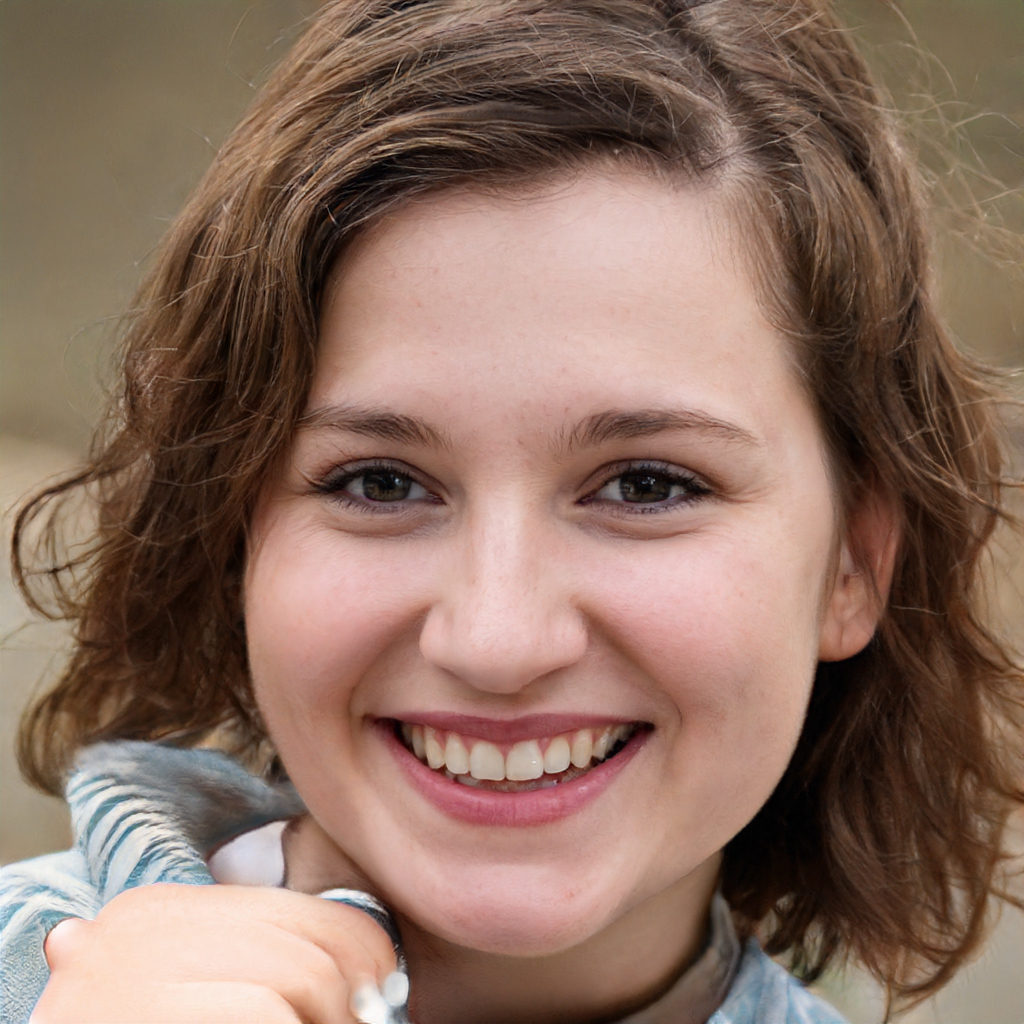
Portrait style: Real Portrait